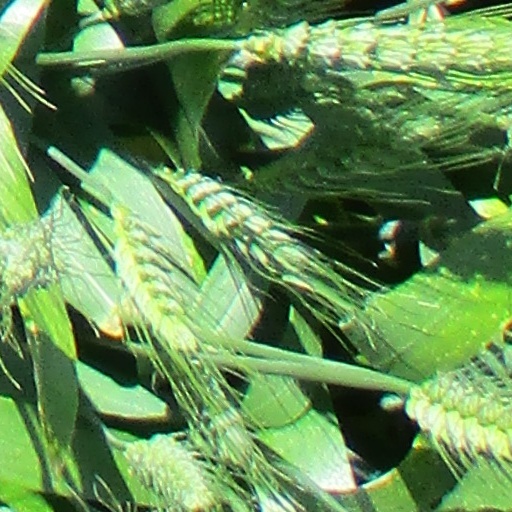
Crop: wheat